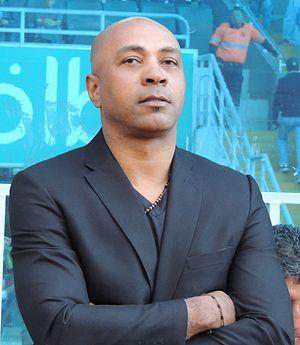
Mauricio Wright, né le 20 décembre 1970 à San José, est un footballeur costaricien.